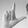
ASL letter: L